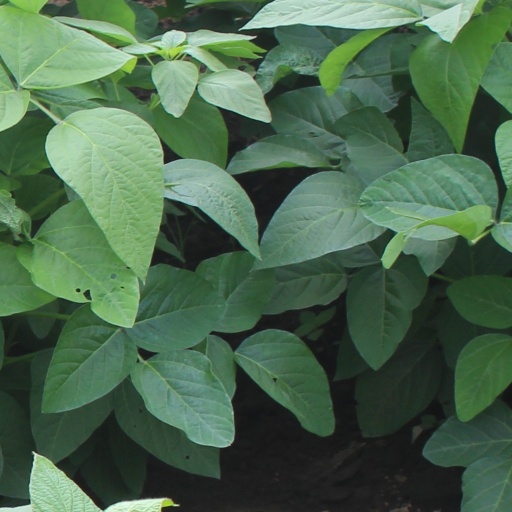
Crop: soybean